Galería de la Raza

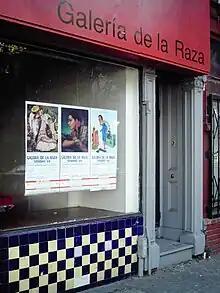
Galería de la Raza (January 1, 2007)

Galería de la Raza (GDLR) is a non-profit art gallery and artist collective founded in 1970, that serves the largely Chicano and Latino population of San Francisco's Mission District. GDLR mounts exhibitions, hosts poetry readings, workshops, and celebrations, sells works of art, and sponsors youth and artist-in-residence programs. Exhibitions at the Galería tend to feature the work of minority and developing country artists and concern issues of ethnic history, identity, and social justice.